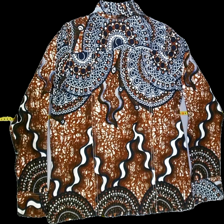
View: back
Type: Shirt
Category: Men
Brand: Not in the list
Colors: Multicolor, Brown, White, Blue
Material: 100%silk
Pattern: Geometric print
Cut: Regular
Season: Autumn
Smell: Minor
Holes: Minor
Damage: 5
Price range: <50
Recommended usage: Export